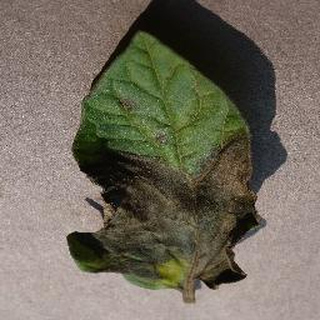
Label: tomato_late_blight